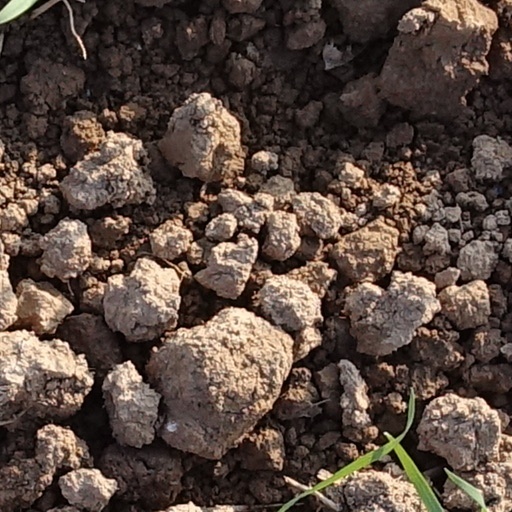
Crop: wheat